Henry Hoss House

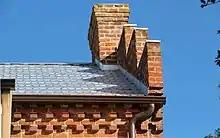
Corbeling and corbie steps on south and east side of Henry Hoss House

The symmetrical common bond brick facade of the Henry Hoss House faces northwest and is five bays wide. A central single door with multi light transom, side lights, and bull's eye motif wood work surrounding the door is flanked at each side by two 2/2 light rectangular windows with flat brick arches. The window and door arrangement of the first story is repeated on the second story, except the windows are shorter and the doorway has plain surrounds. Brick corbeling serves as a frieze across the facade under the roof. The central bay one-story porch, not original, has heavy Doric paneled posts and pilasters, a denticulated frieze and cornice, and a balustraded parapet.